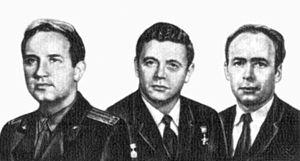
Soyouz 11 est en juin 1971 la seconde mission spatiale à s'amarrer à la toute première station spatiale, Saliout 1, mais son équipage est le premier à l'occuper, deux mois après l'échec de Soyouz 10.